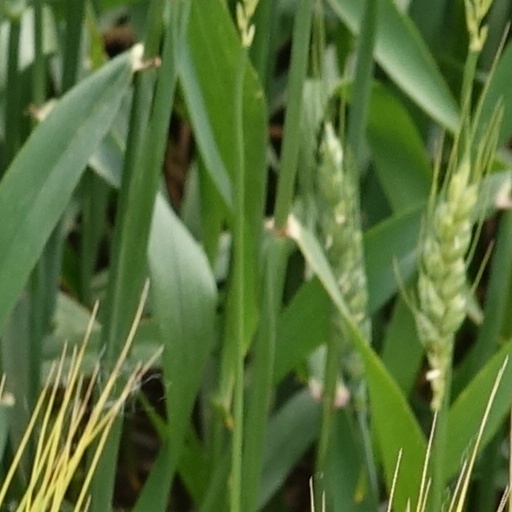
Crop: wheat